Mau Mau Maria

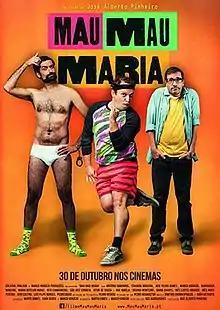
Film poster

Mau Mau Maria is a 2014 Portuguese comedy film directed by José Alberto Pinheiro. It was released on 30 October 2014.